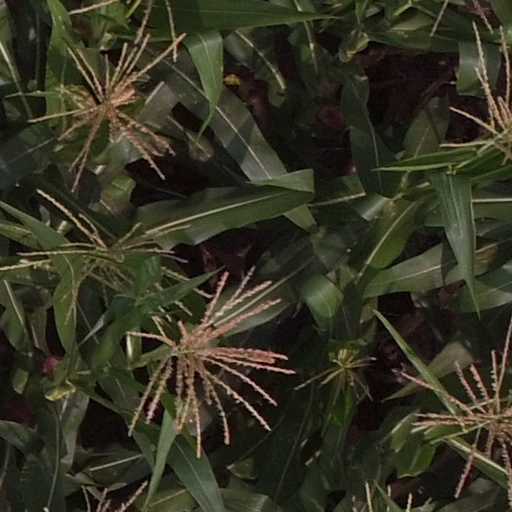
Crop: maize; corn